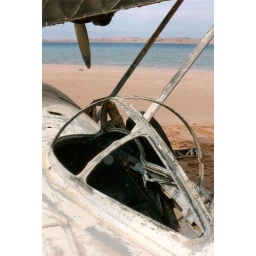
Catalina PBY flying boat N5593V abandoned in Saudi Arabia in 1960